Luiz Henrique (footballer, born 1981)

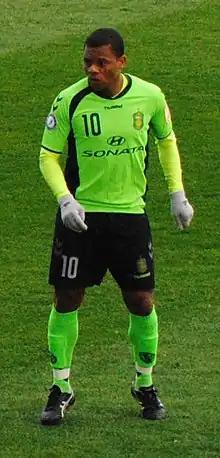
Luiz Henrique in 2010

Luiz Henrique da Silva Alves or simply Luiz Henrique (born 2 July 1981 in Rio de Janeiro), is a Brazilian former professional footballer who played as a striker.